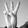
ASL letter: W